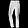
Label: Trouser